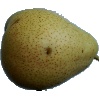
Label: Pear Forelle 1